Louis Royer

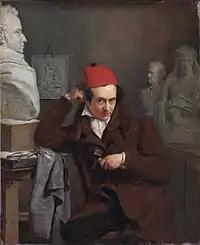
"Portrait of Louis Royer" by Charles Van Beveren, 1830, Rijksmuseum Amsterdam

Louis Royer (19 June 1793 – 5 June 1868), also Lodewyk Royer, was a Flemish sculptor who worked in the Netherlands where he received many commissions from the royal family and for public statues.